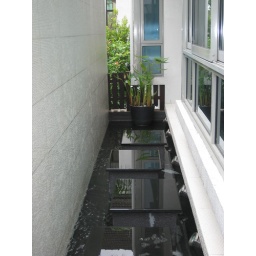
2m (height) by 8m (length) water feature walls and pool; lighting features; water pump and filtration system